List of birds of Oregon

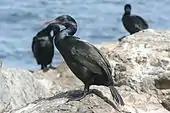
Brandt's cormorant

The sulids comprise the gannets and boobies. Both groups are medium-large coastal seabirds that plunge-dive for fish.